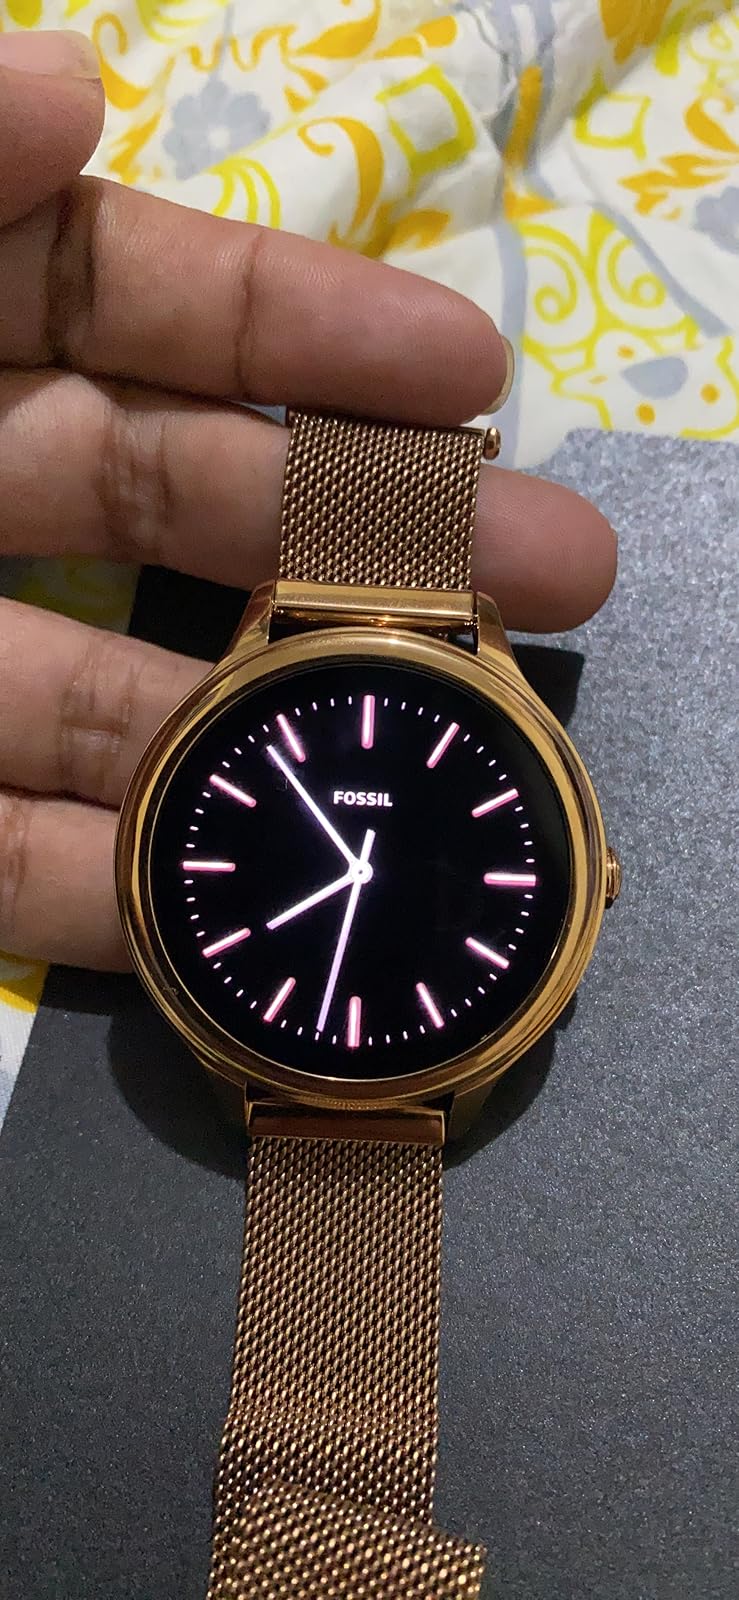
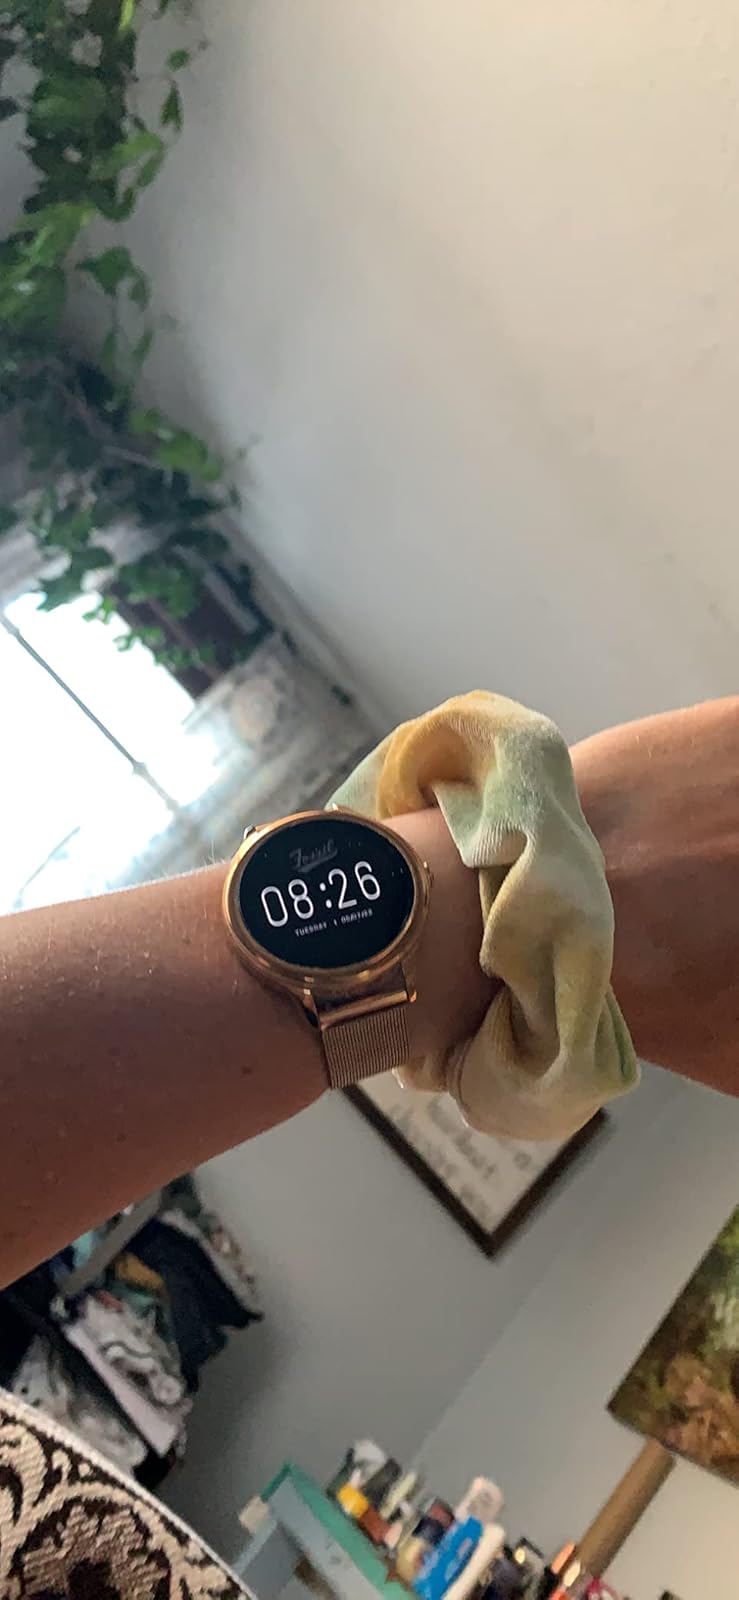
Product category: smartwatch
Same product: yes